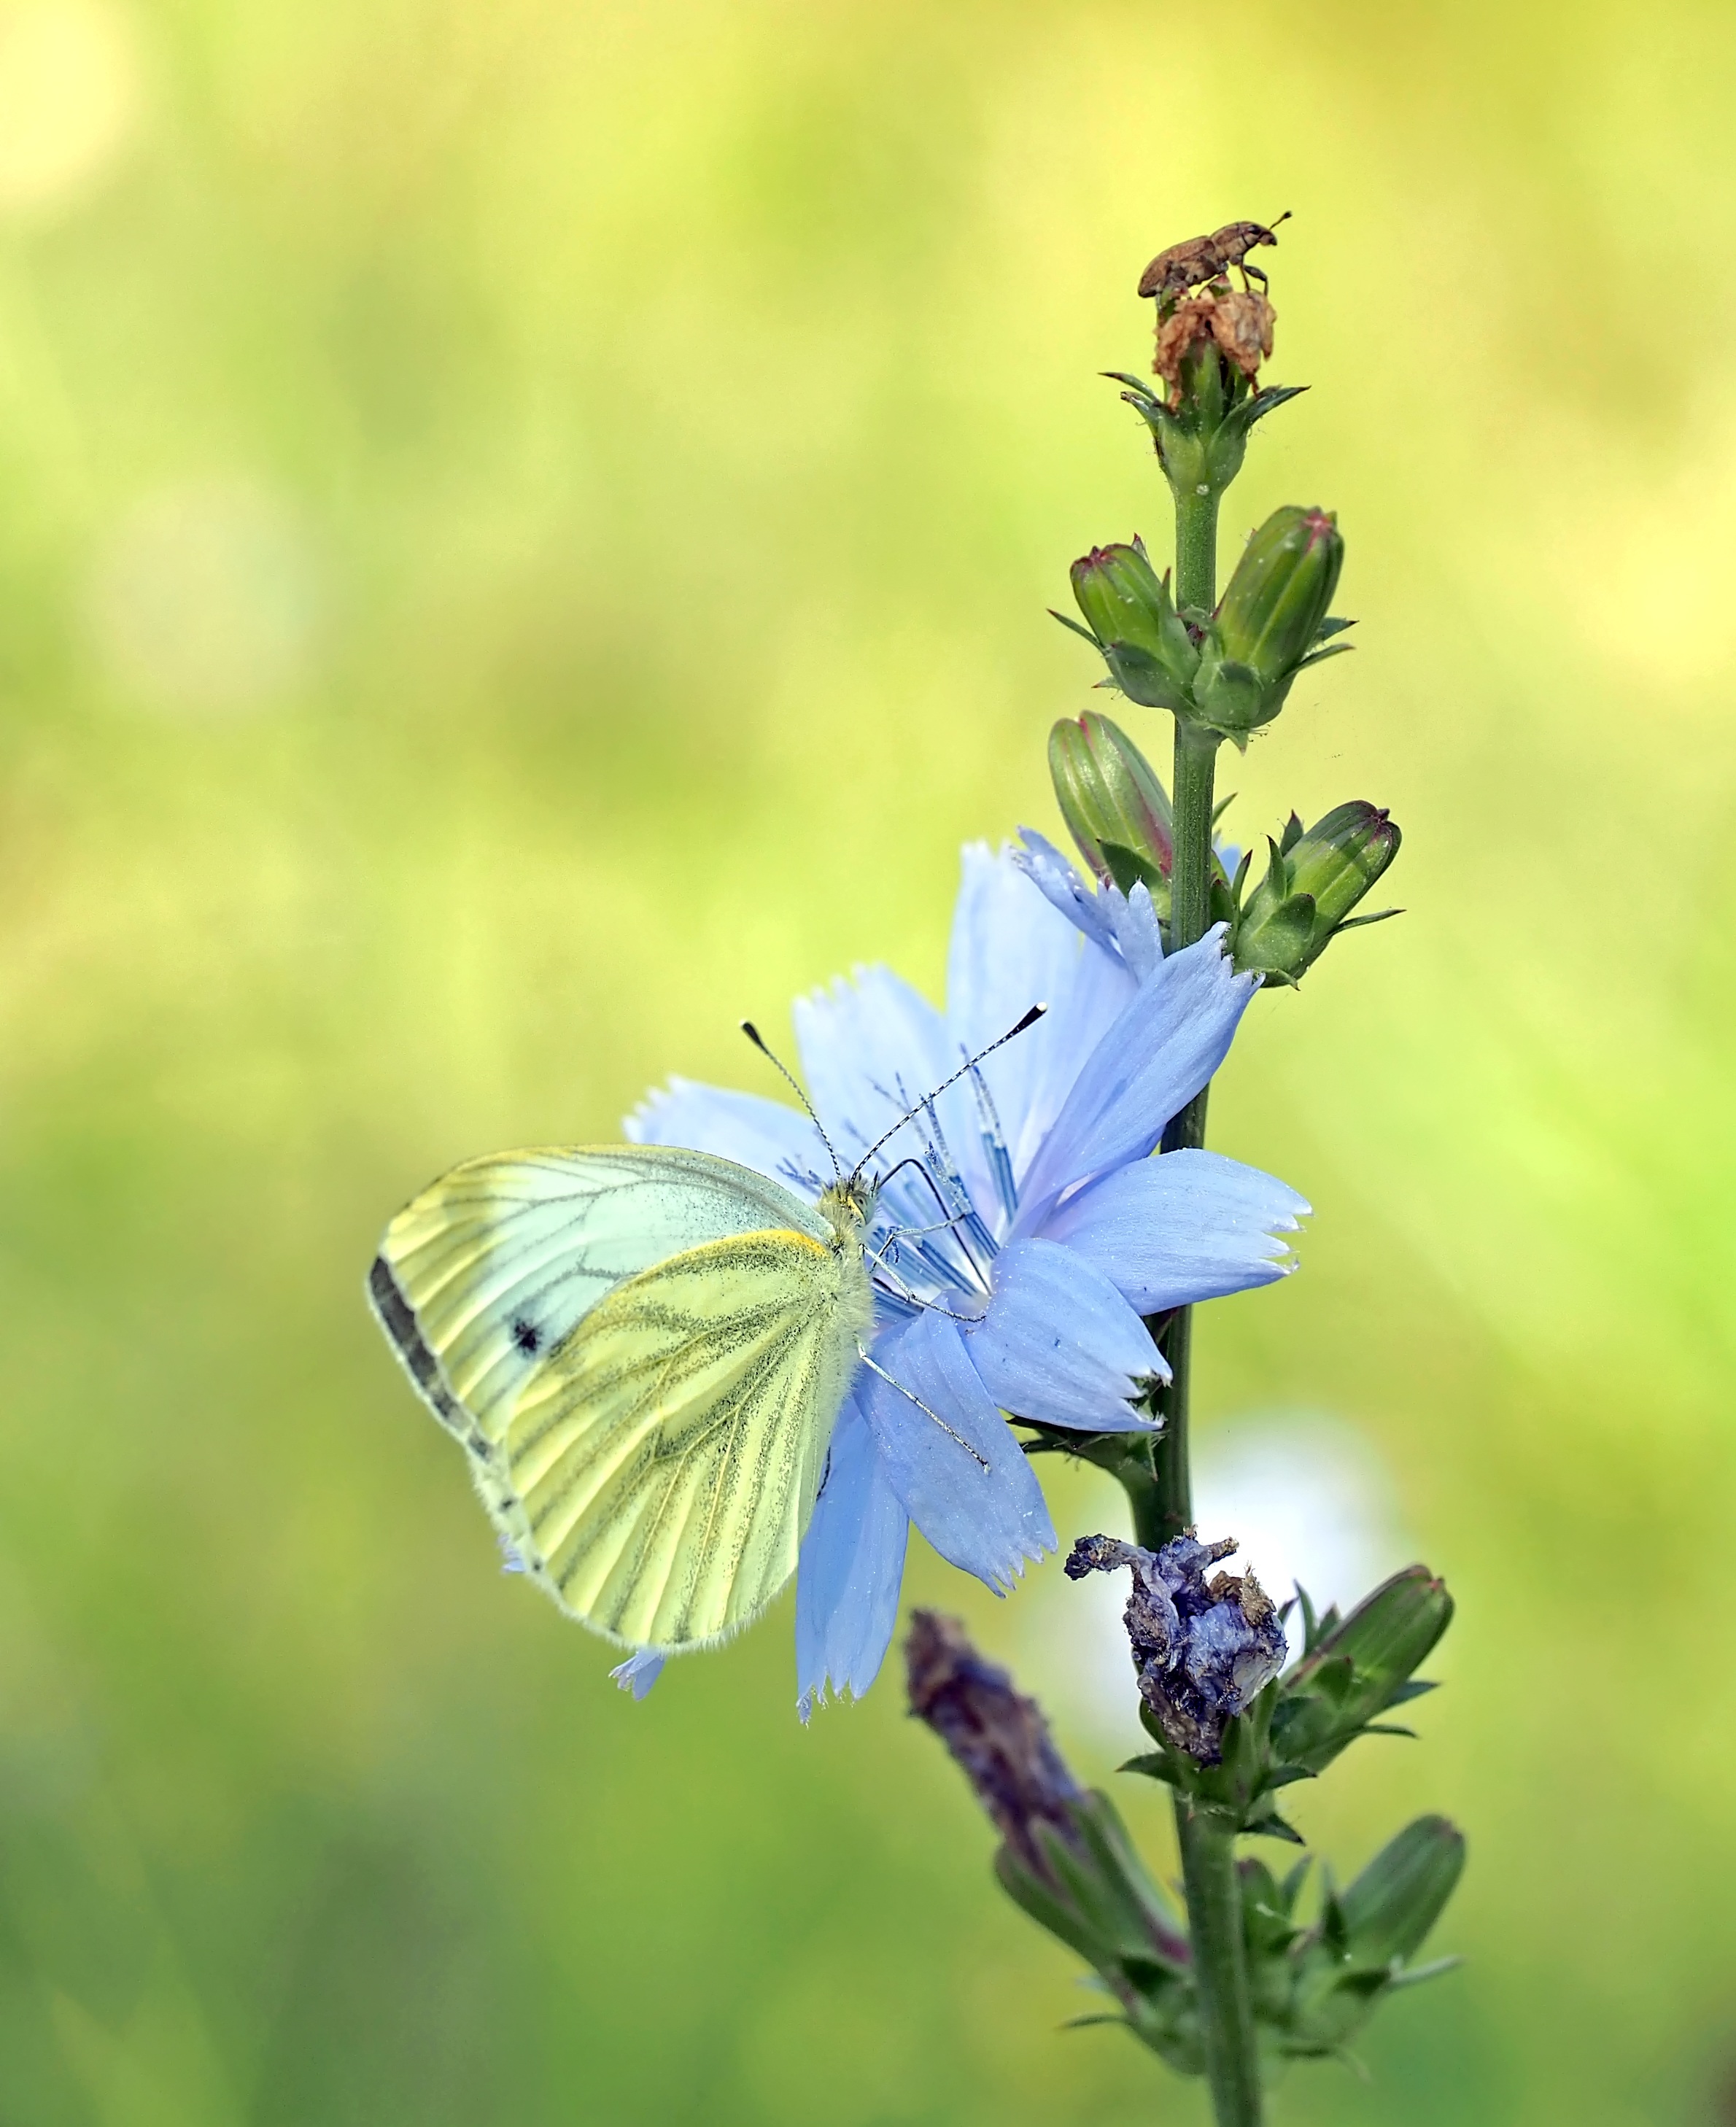
nature, blossom, plant, meadow, flower, live, herb, produce, insect, botany, flora, wildflower, nectar, chicory, macro photography, flowering plant, land plant